Black Friday: The True Story of the Bombay Bomb Blasts

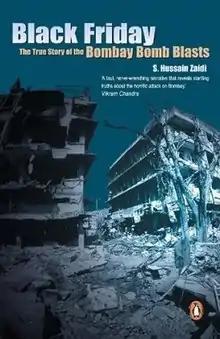
First edition

Black Friday: The True Story of the Bombay Bomb Blasts is a 2002 Indian non-fiction crime novel written by journalist Hussain Zaidi. It retraces the events that led to the 1993 Bombay bombings and the investigation that followed. It was first published by Penguin Books in 2002 and later in 2008. The novel was adapted into a feature film of the same name directed by Anurag Kashyap.